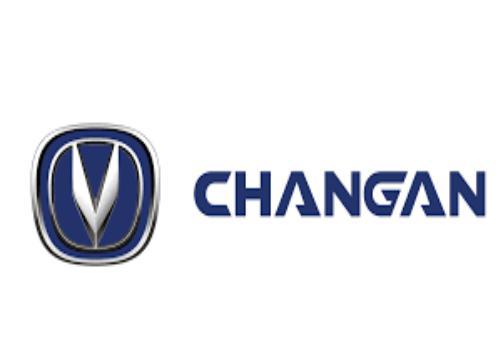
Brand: chang'an-2
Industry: Transportation